British Rail

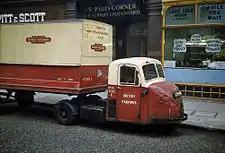
A Scammell Scarab truck in British Railways livery, London, 1962. British Railways was involved in numerous related businesses, including road haulage.

Following semi-secret discussions on railway finances by the government-appointed Stedeford Committee in 1961, one of its members, Dr Richard Beeching, was offered the post of chairing the BTC while it lasted and then became the first Chairman of the British Railways Board.